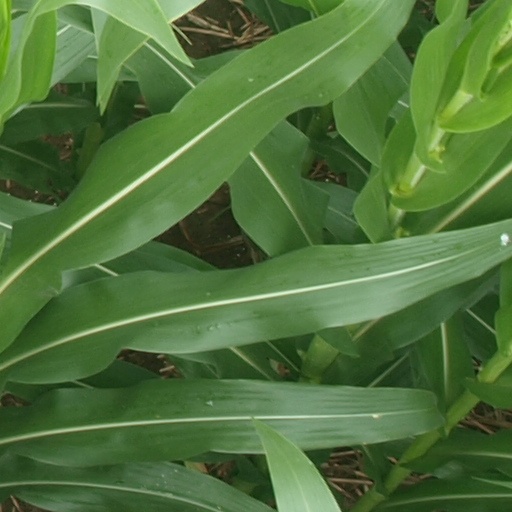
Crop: maize; corn